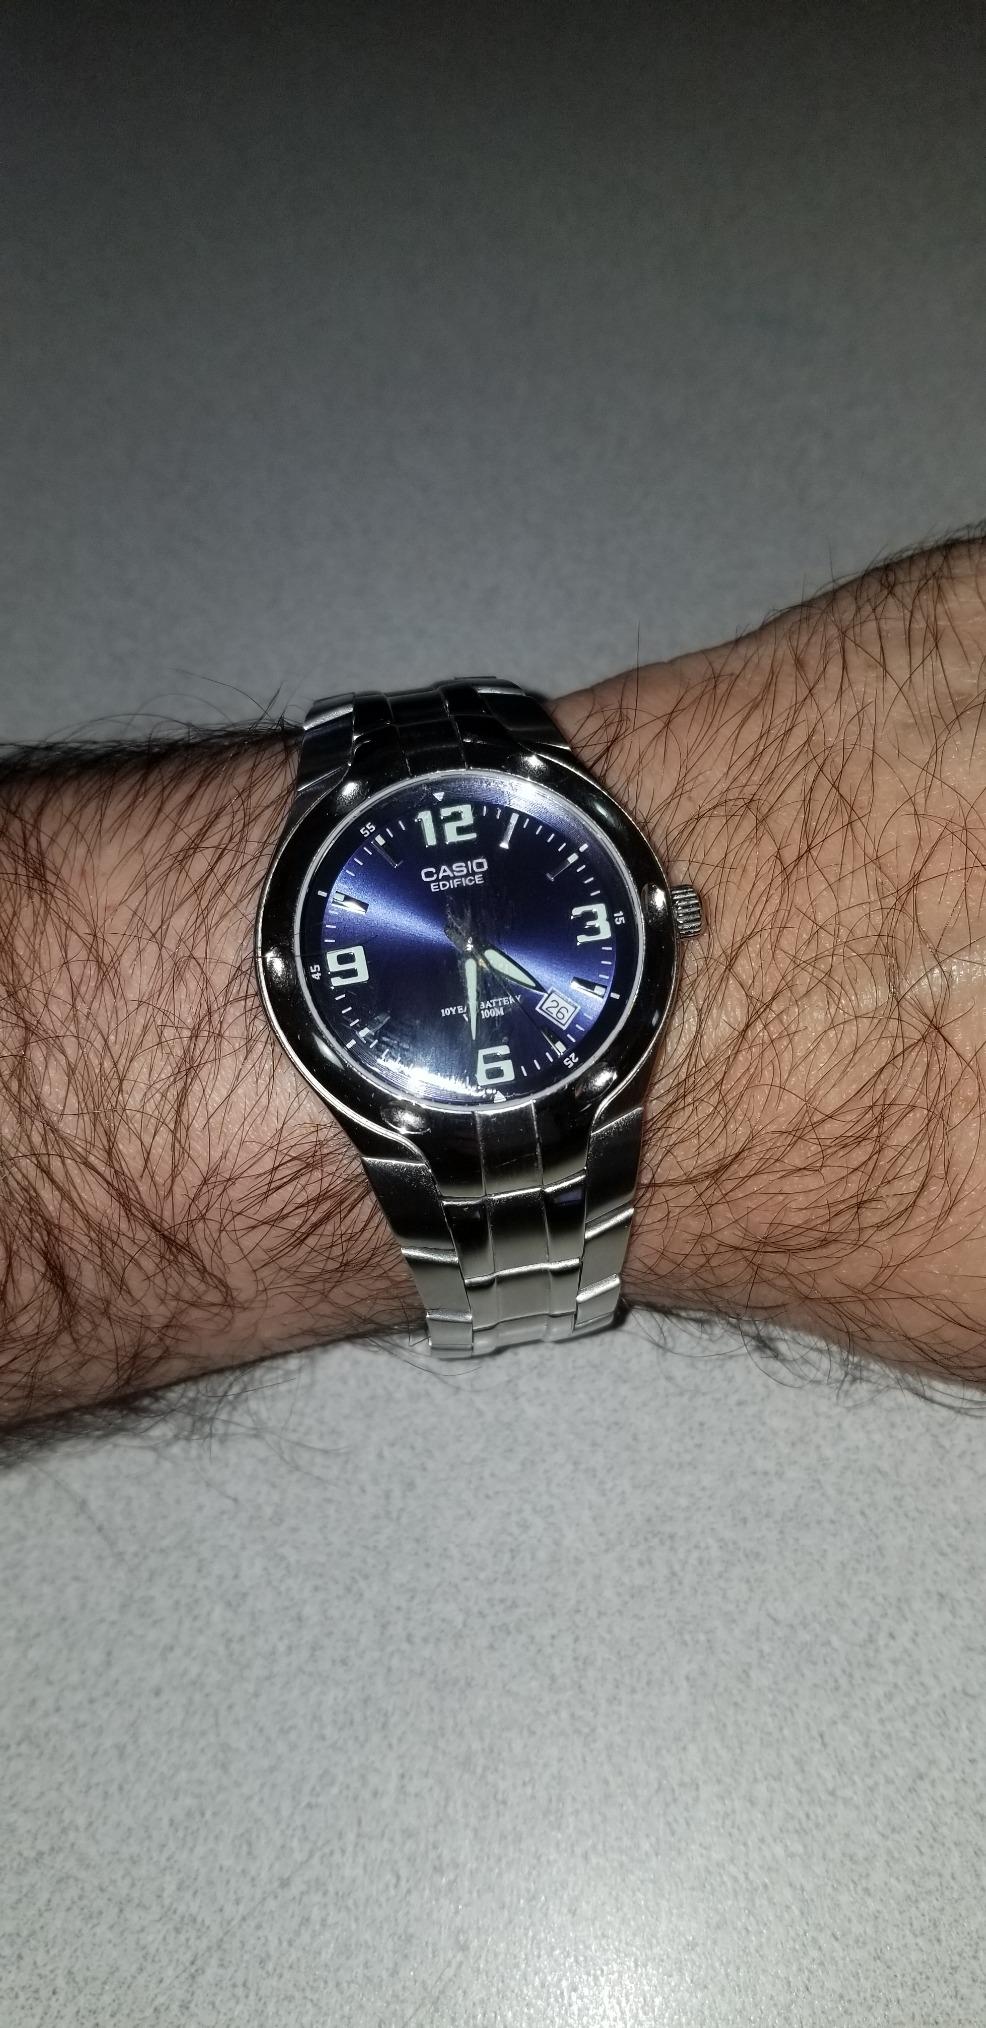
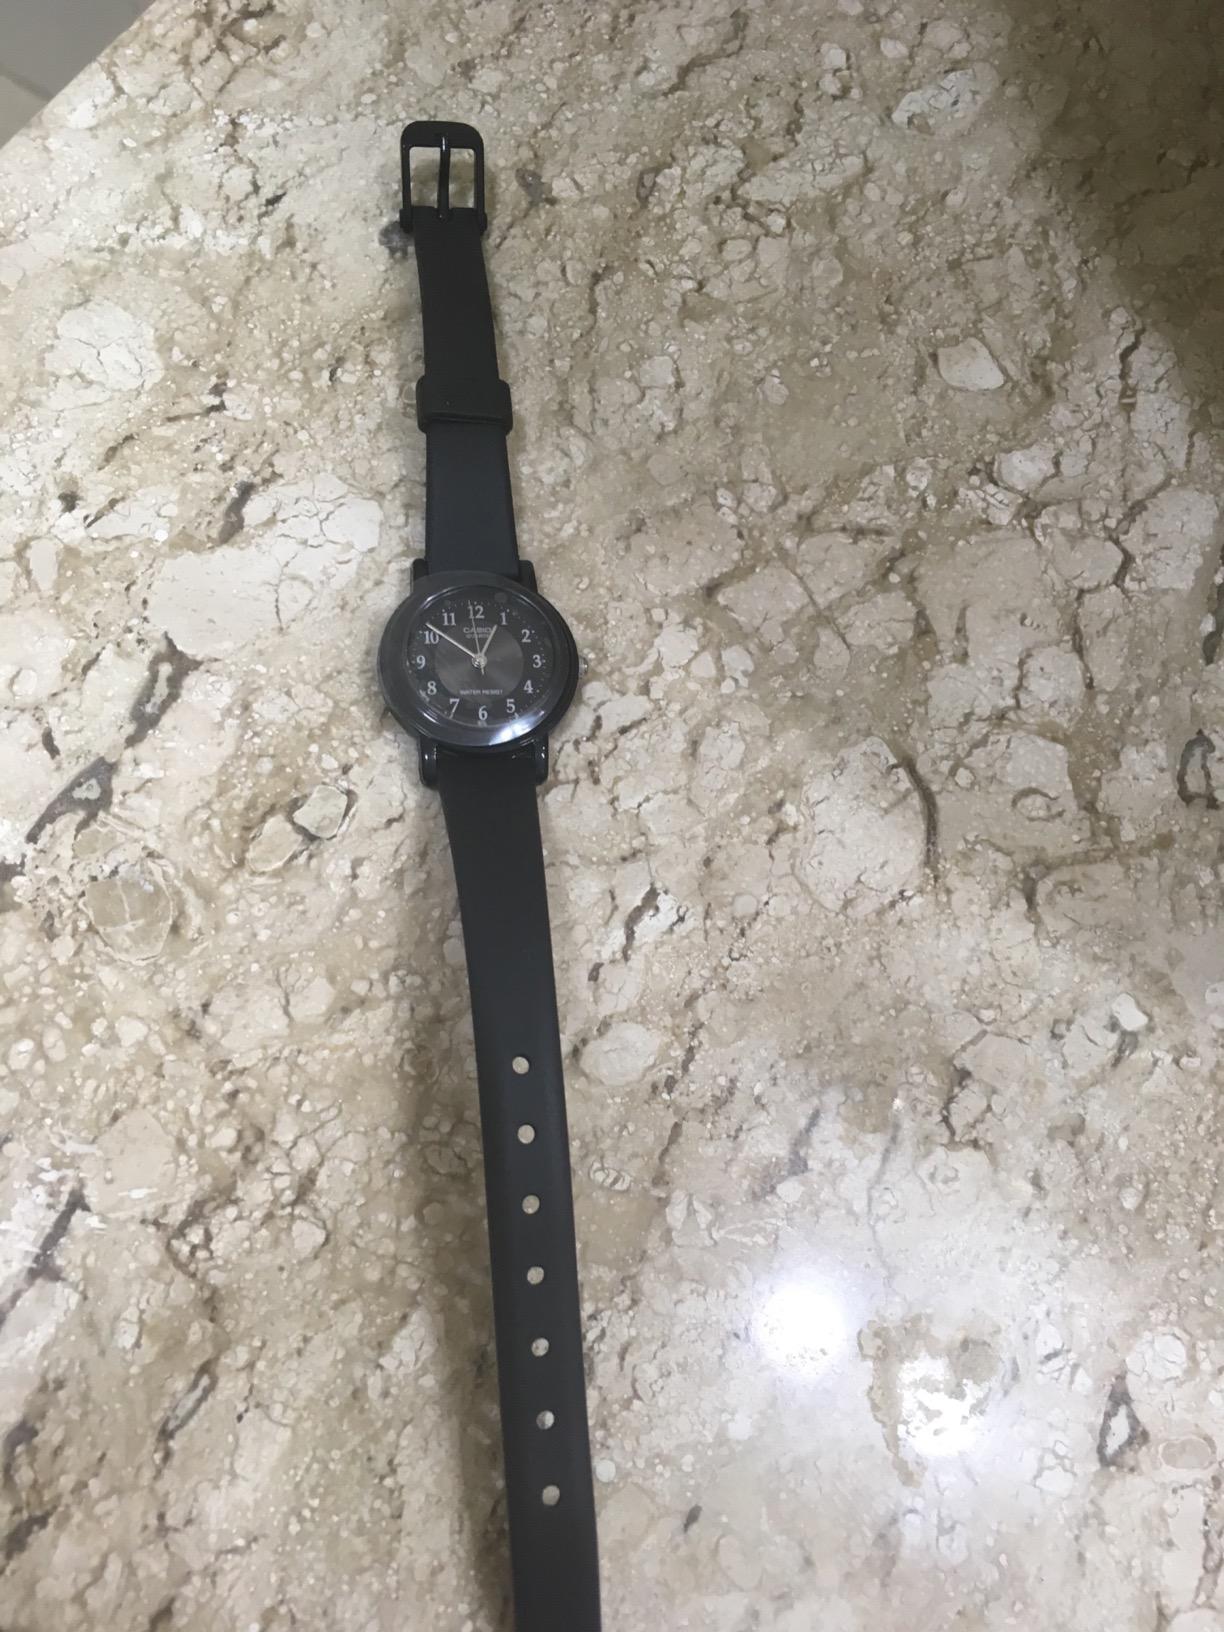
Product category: accessories_watch
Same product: no